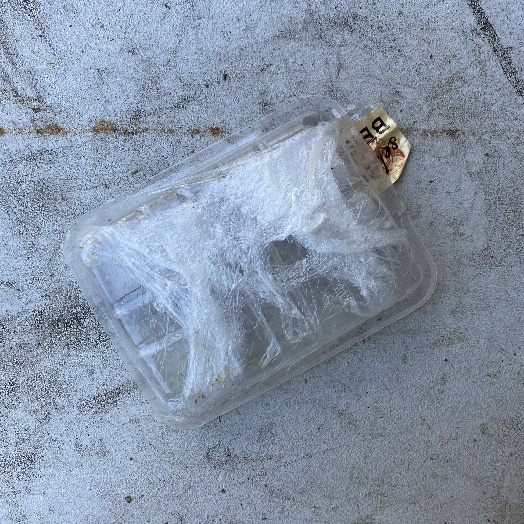
Label: plastics